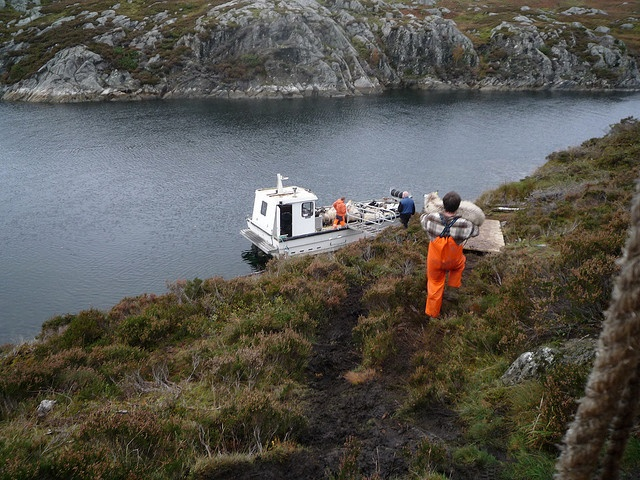
a man in wading pants carrying something down a grass hill to a boat.
A man carrying a chair toward a boat.
A man carrying a dog down a hill to a boat
Two people walking down an incline covered in scrub brush to a boat moored to the shore.
People walking down a path to a boat in a body of water.